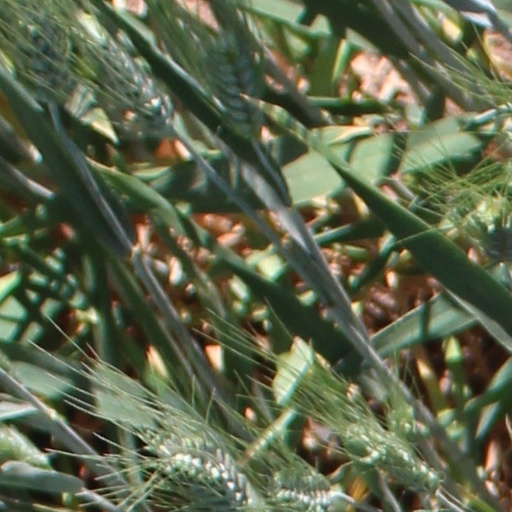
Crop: wheat